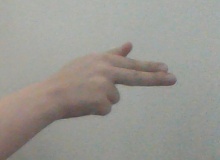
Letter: ghain